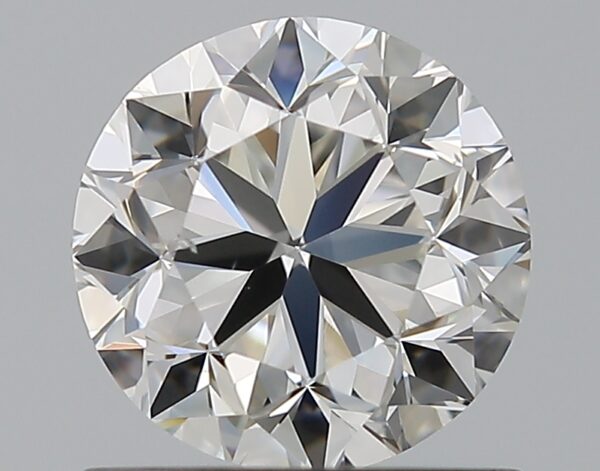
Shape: round
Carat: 1
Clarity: SI1
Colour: G
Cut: GD
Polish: VG
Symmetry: VG
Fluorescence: F
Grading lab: GIA
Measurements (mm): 6.05 x 6.11 x 4.02